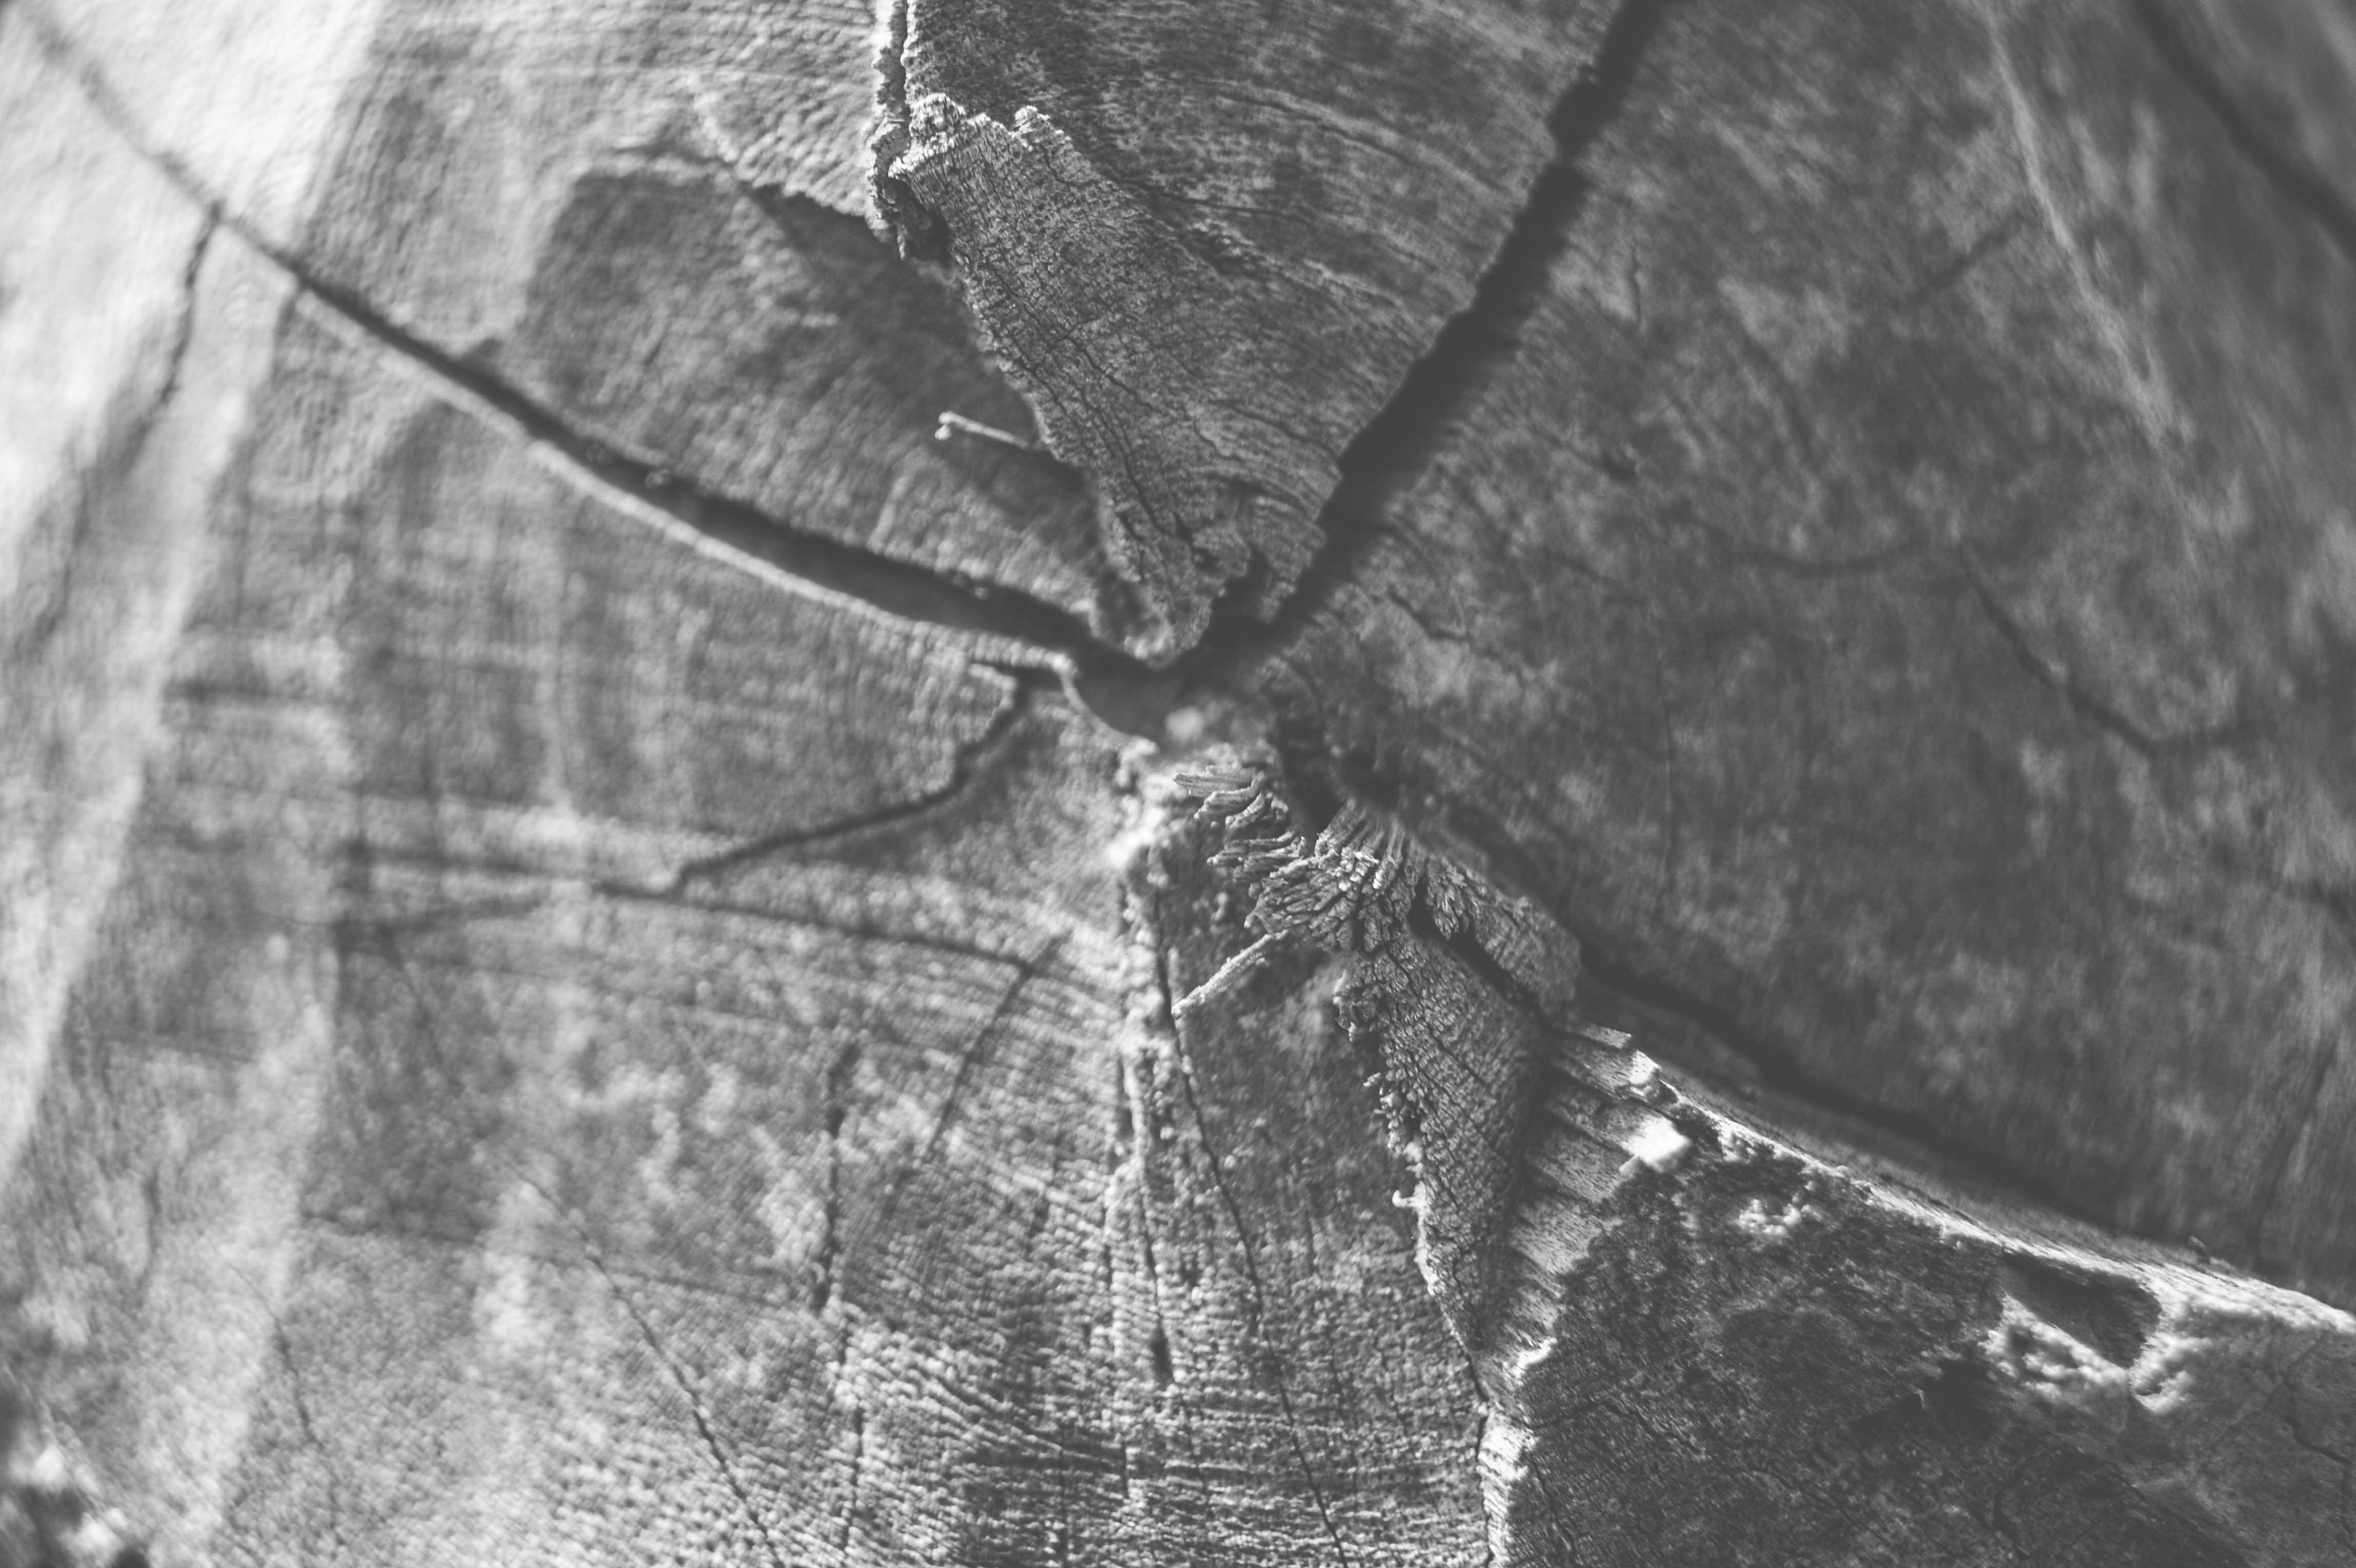
tree, rock, abstract, black and white, wood, photography, vintage, retro, texture, pattern, dirty, rough, black, monochrome, surface, cracked, close up, art, design, monochrome photography